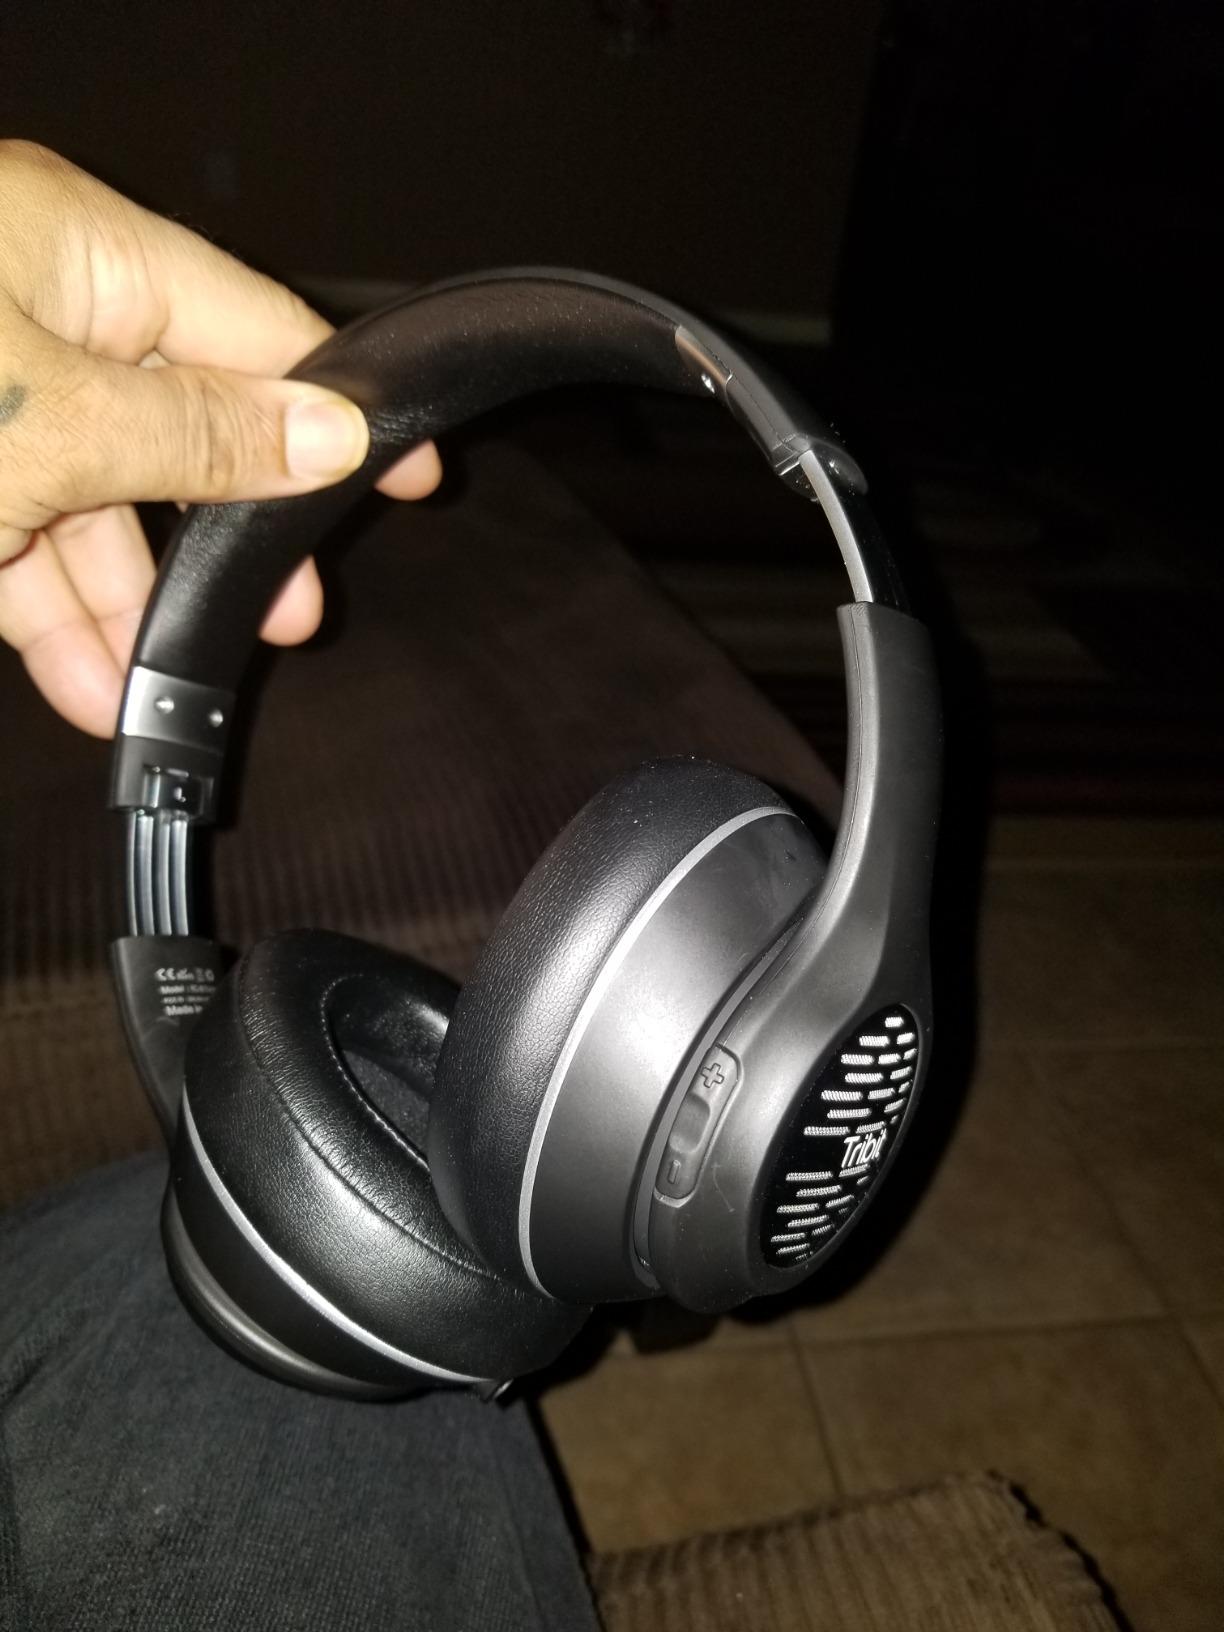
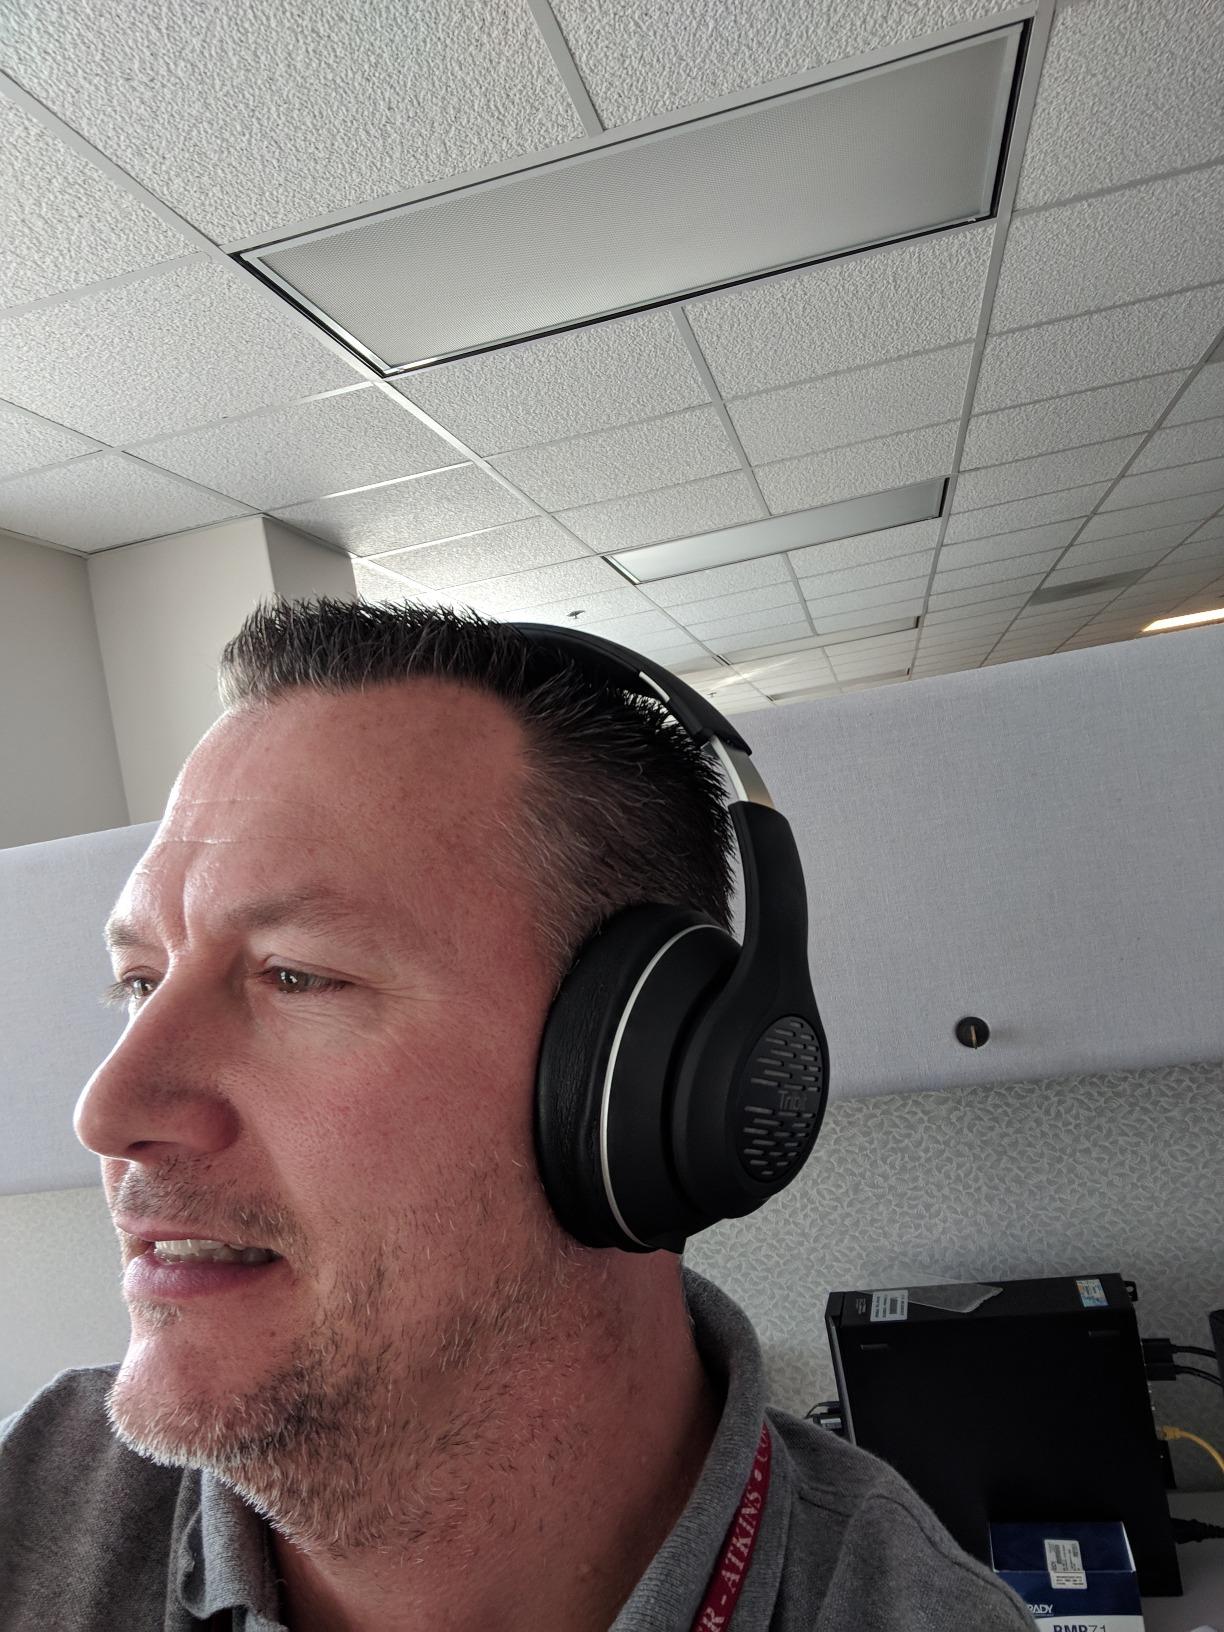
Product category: headphones
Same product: yes